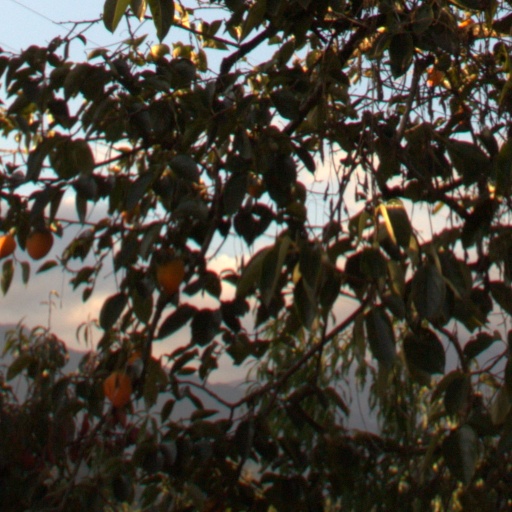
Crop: grape